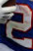
Number: 2